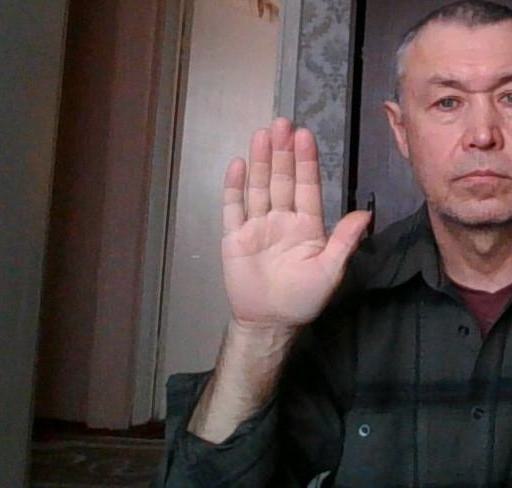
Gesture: stop